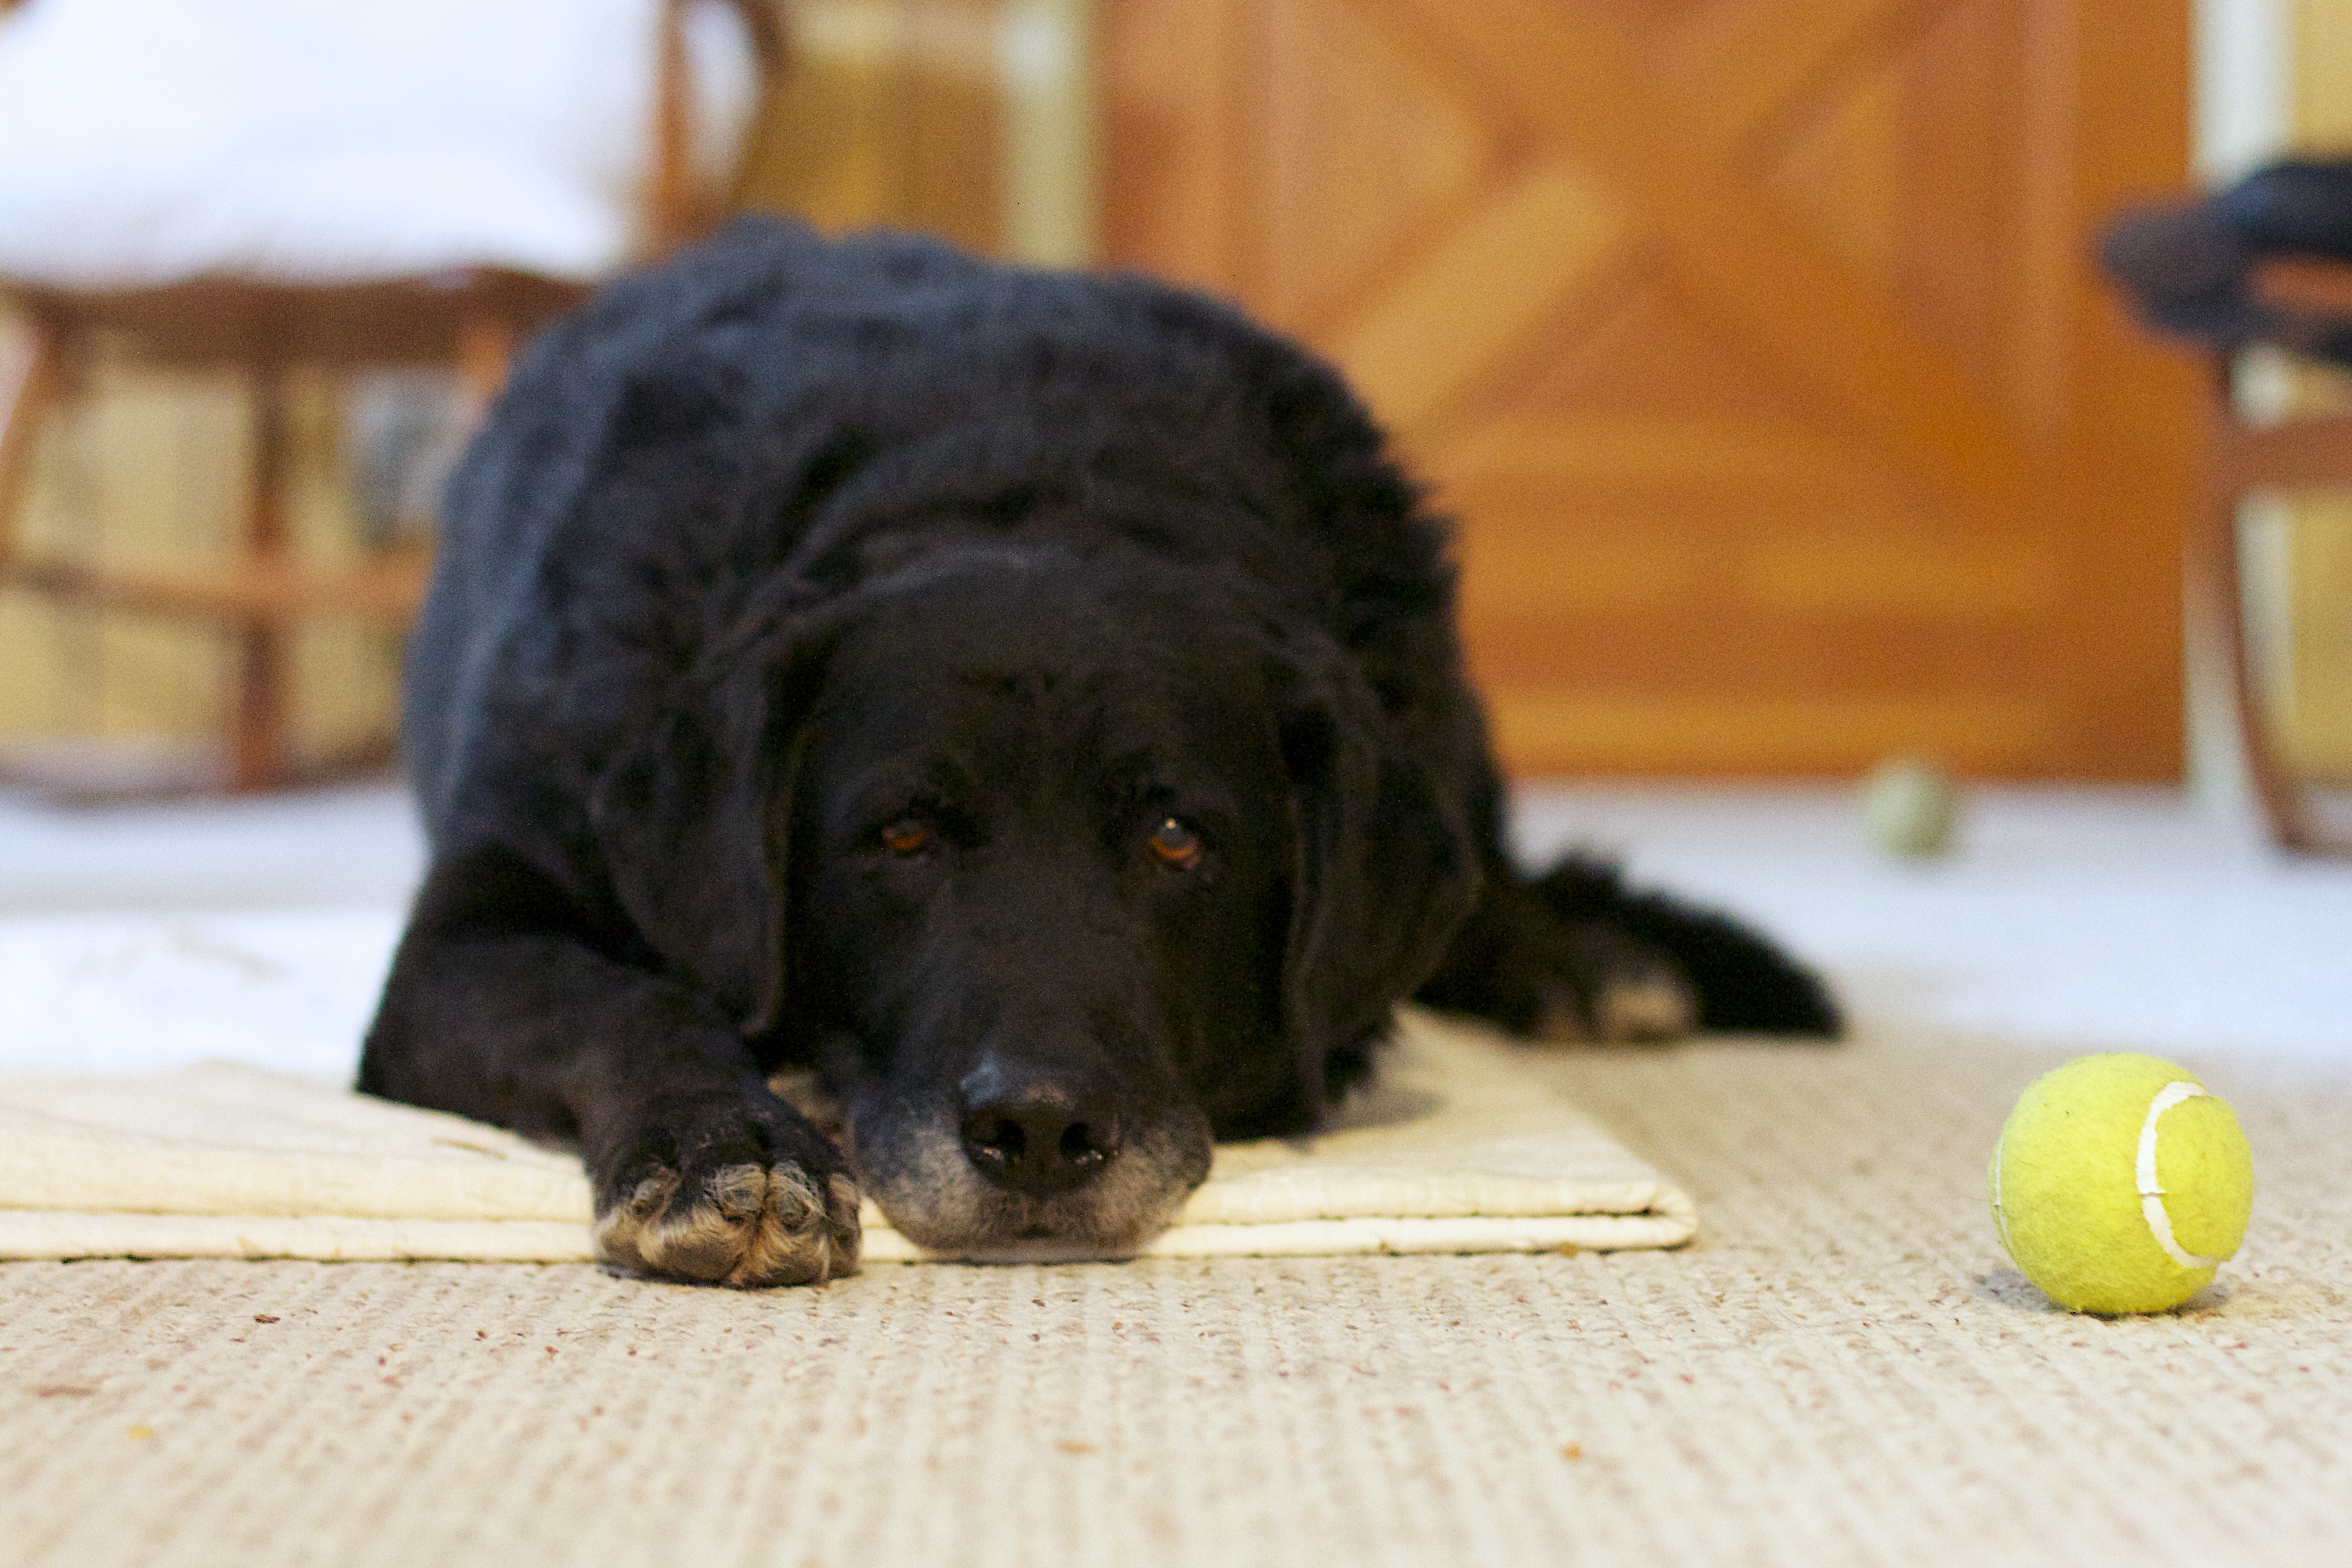
puppy, dog, mammal, vertebrate, labrador retriever, newfoundland, 2013365, dog breed, dog like mammal, dog crossbreeds